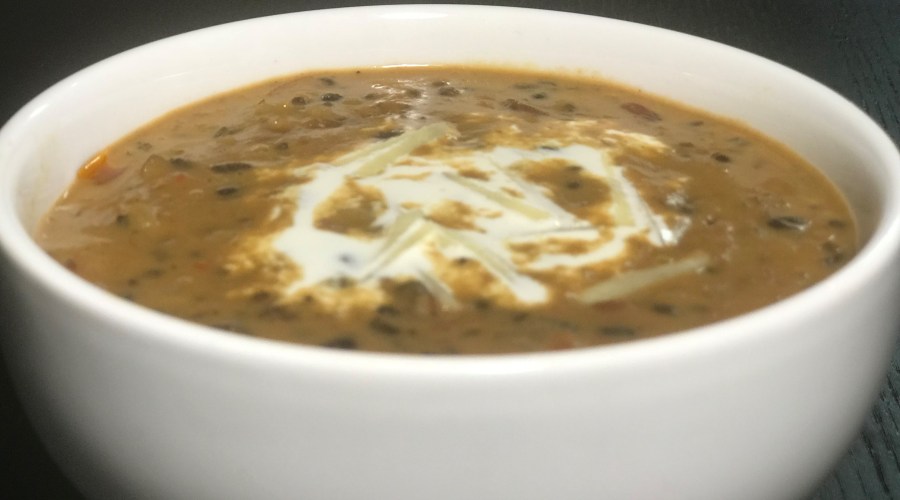
Dish: dal_makhani